Litchfield Historic District

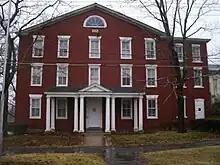
1812 building on the green

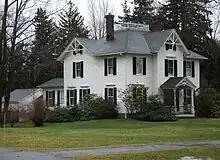
Stick style house at or adjacent to 127 South Street

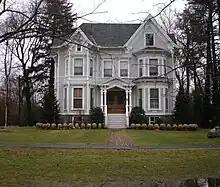
77 South Street

Along South Street are many houses. On South Street is the Tapping Reeve House and Law School, also known as Litchfield Law School, a one-room schoolhouse that was the first law school in the United States and where Aaron Burr, John C. Calhoun and others studied.